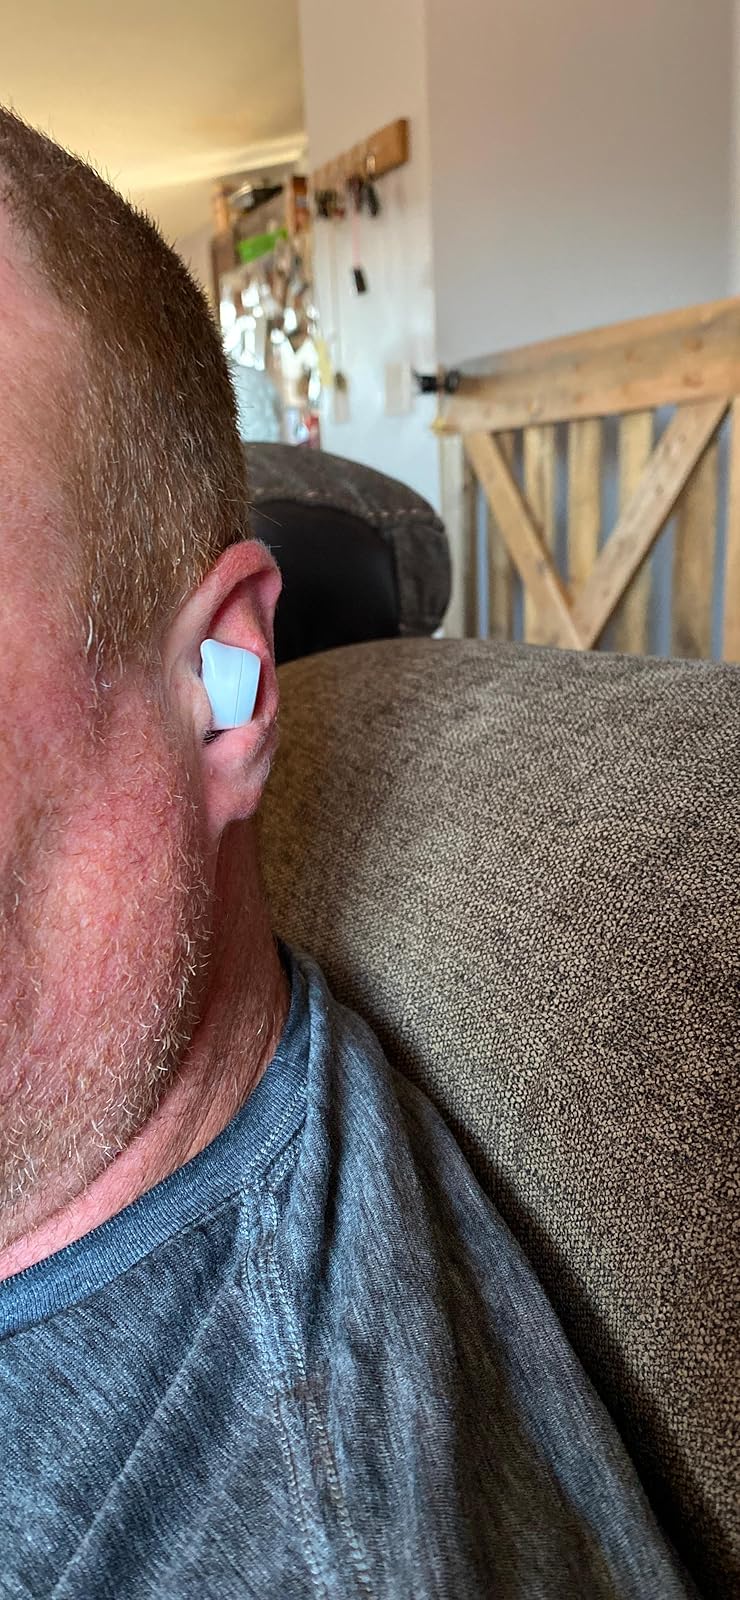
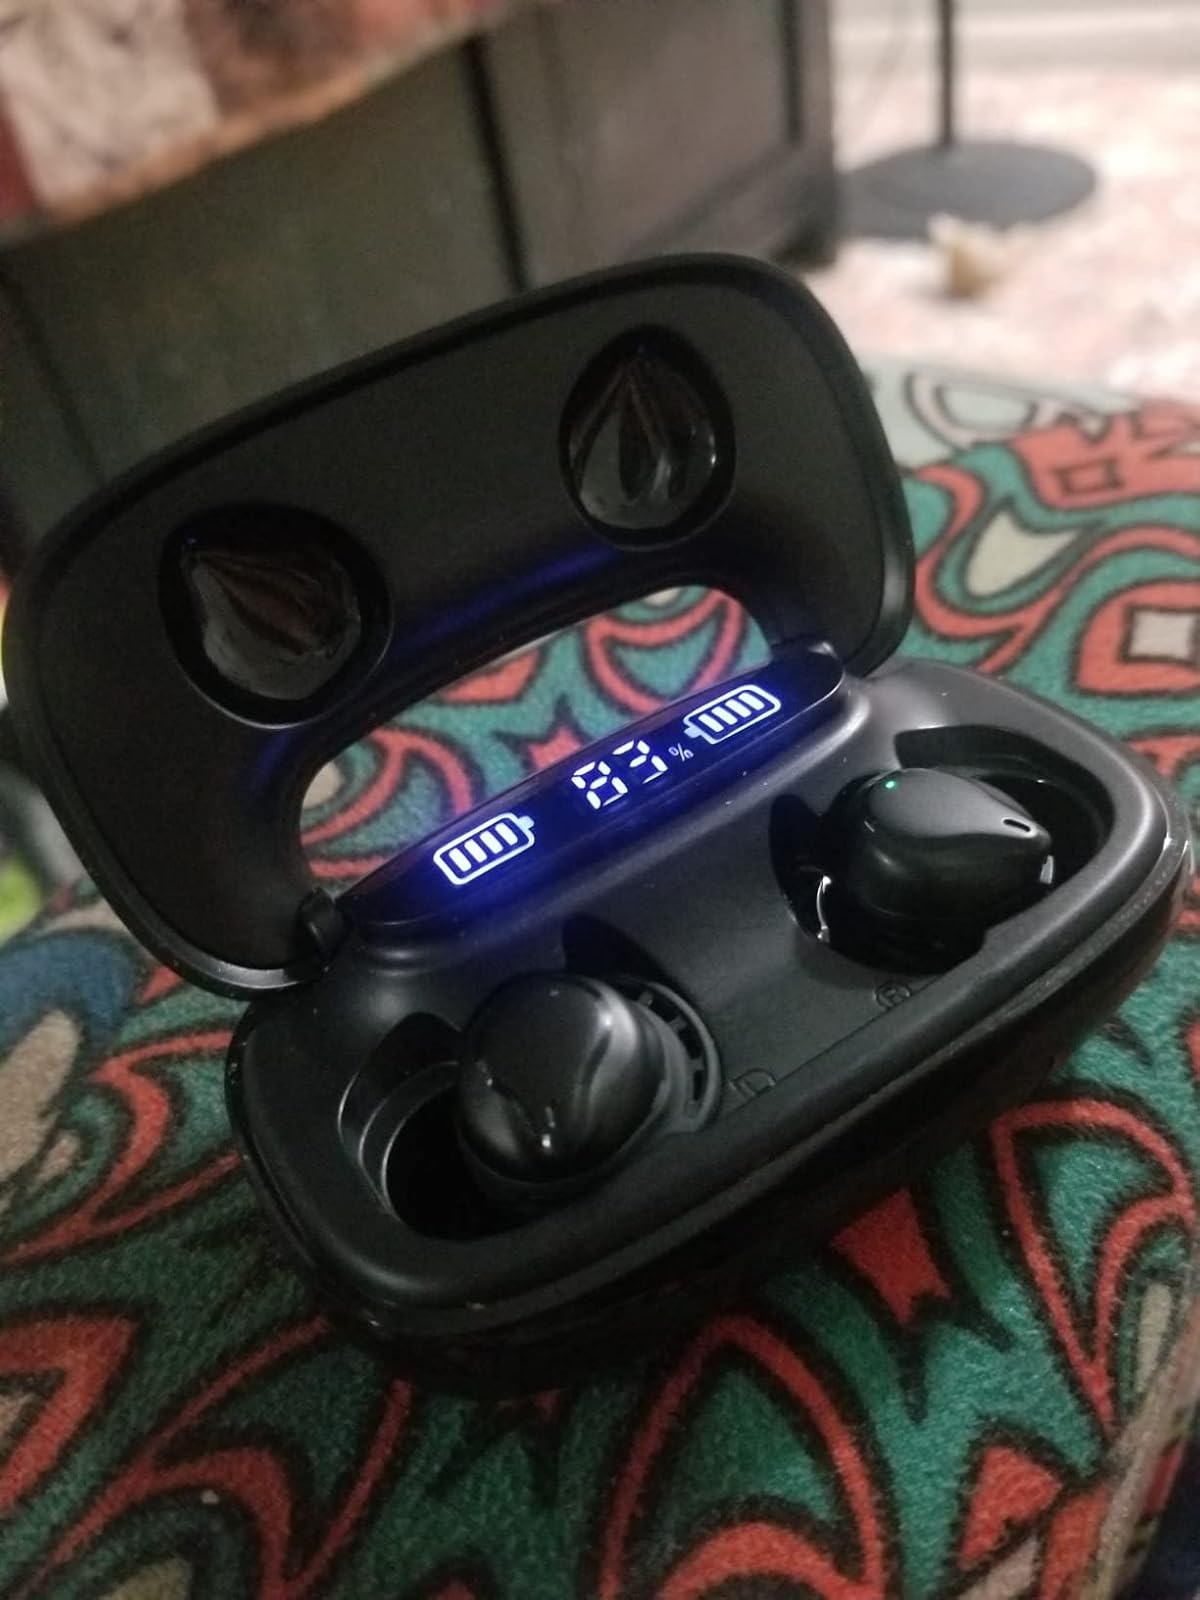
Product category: earbuds
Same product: no